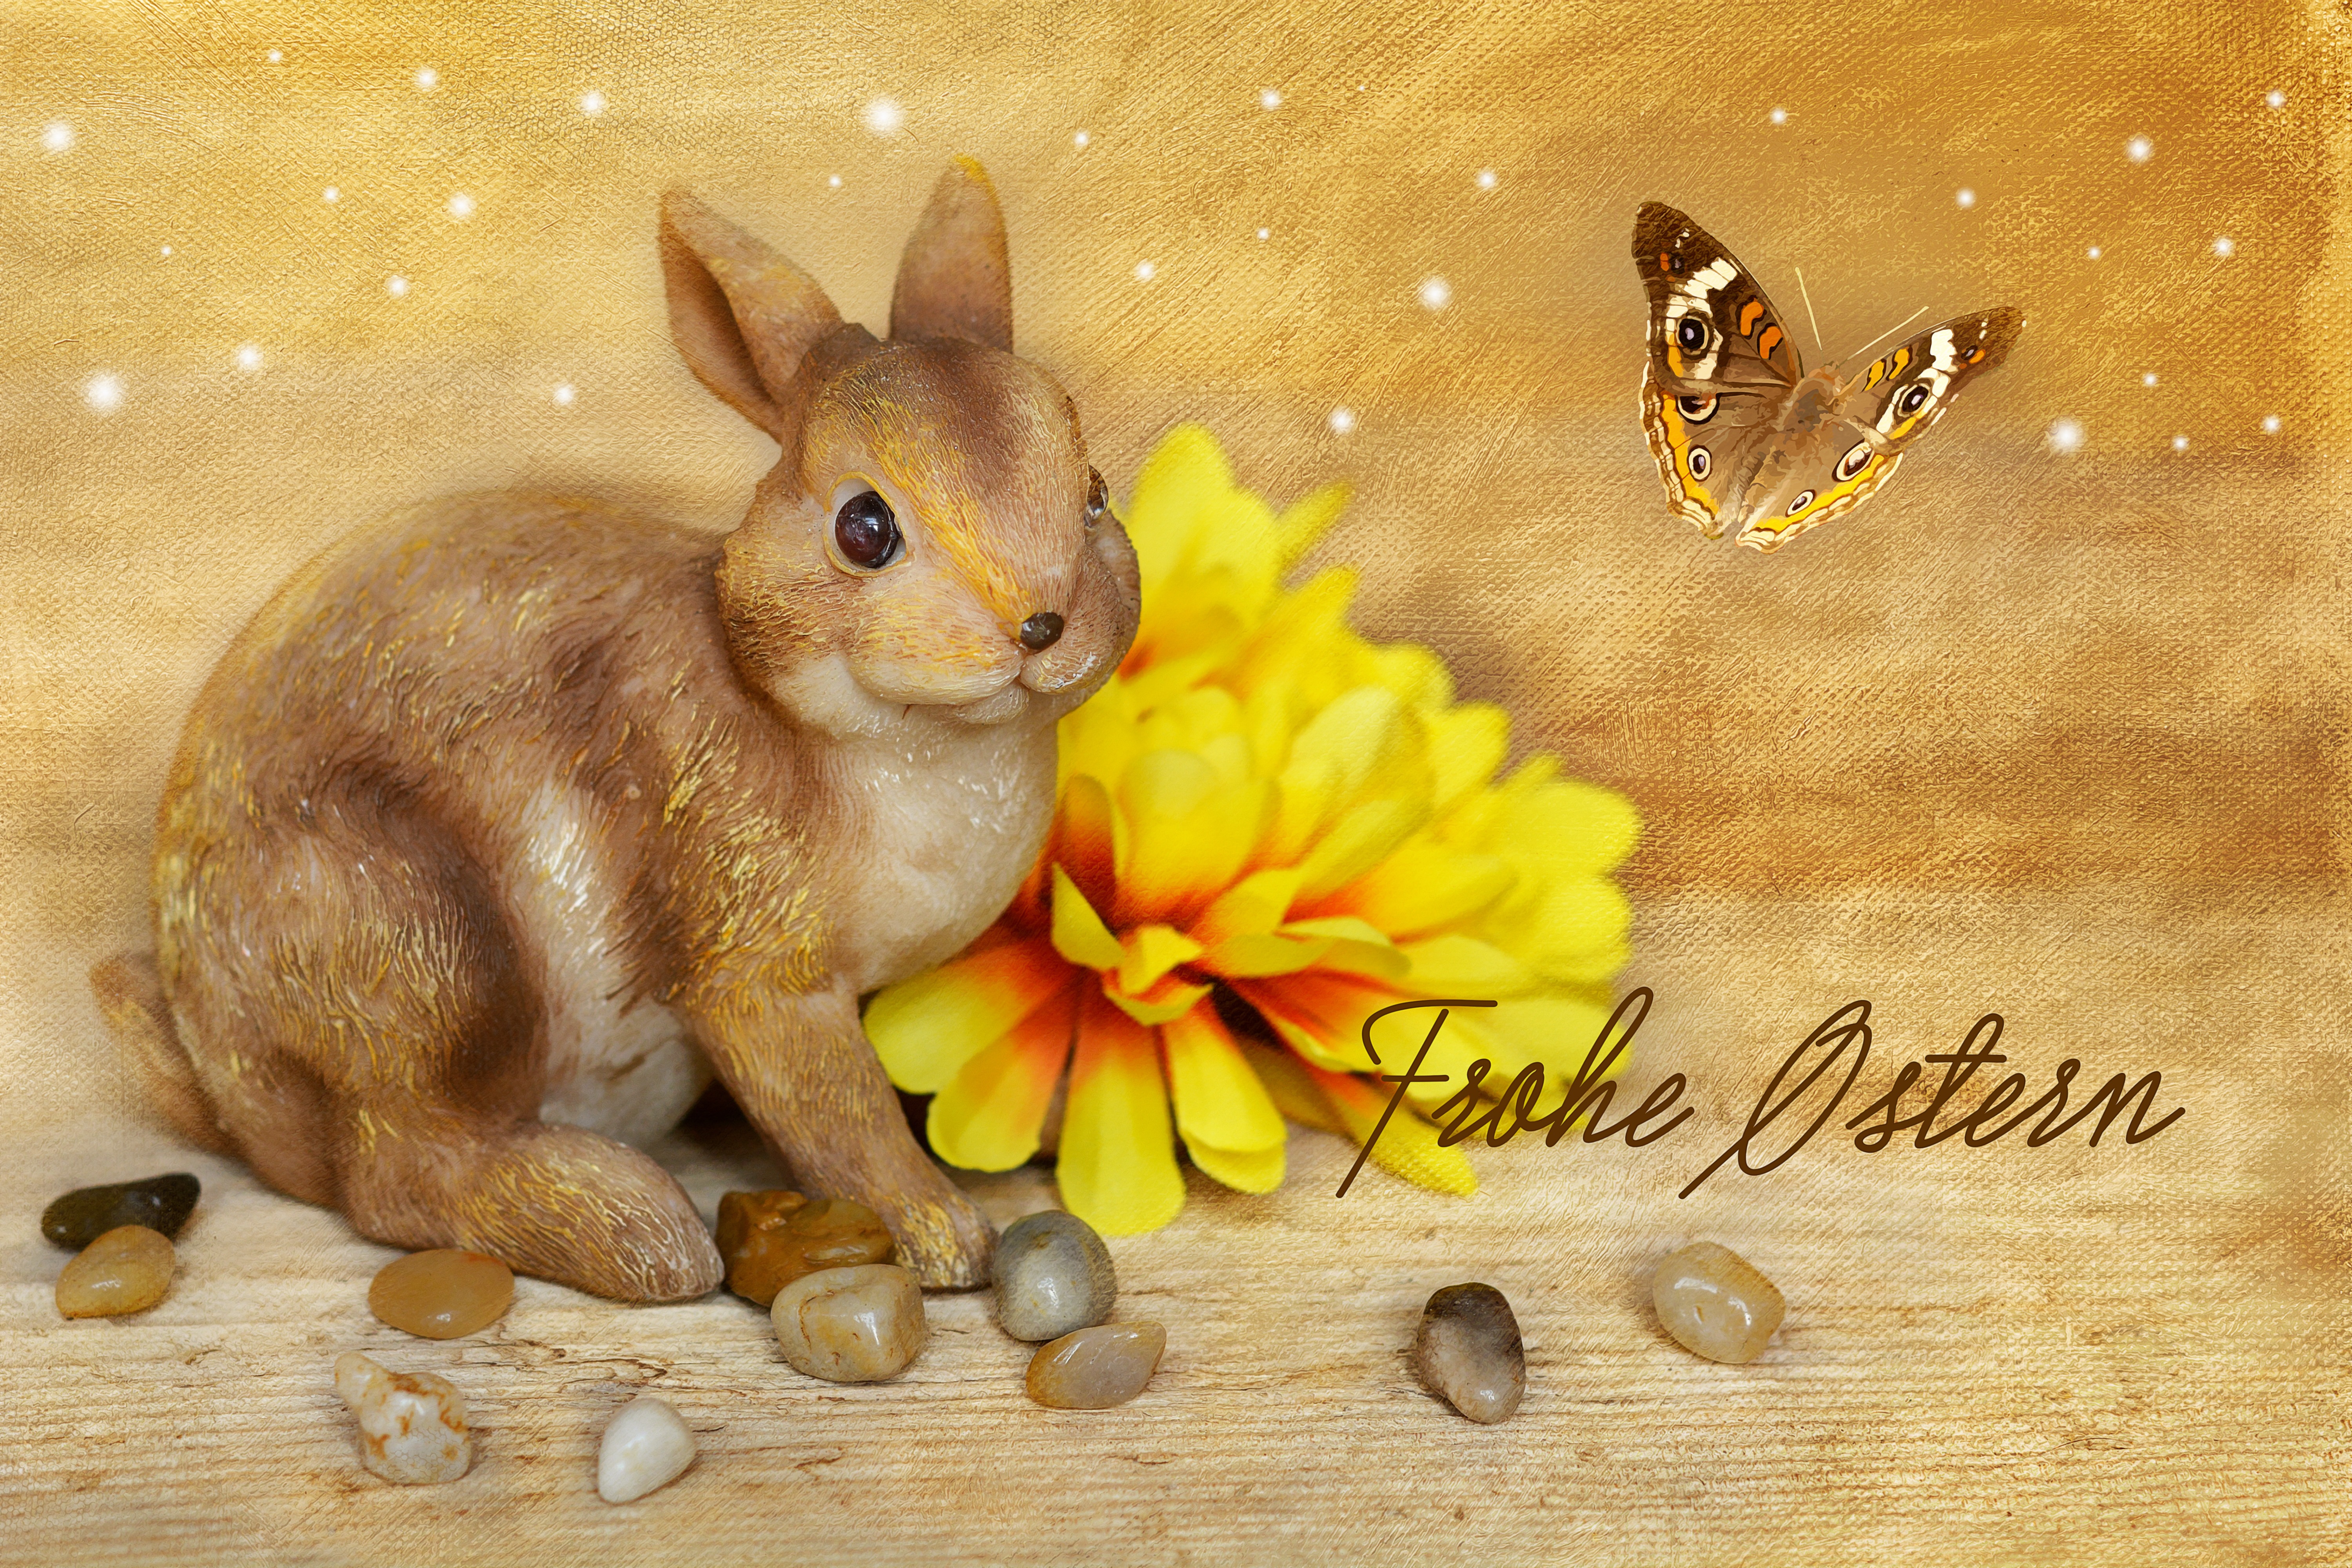
blossom, flower, bloom, decoration, spring, cat, mammal, butterfly, yellow, rabbit, painting, deco, hare, stones, decorative, easter, easter bunny, digital painting, dekohase, dekoblume, rabits and hares